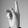
ASL letter: K